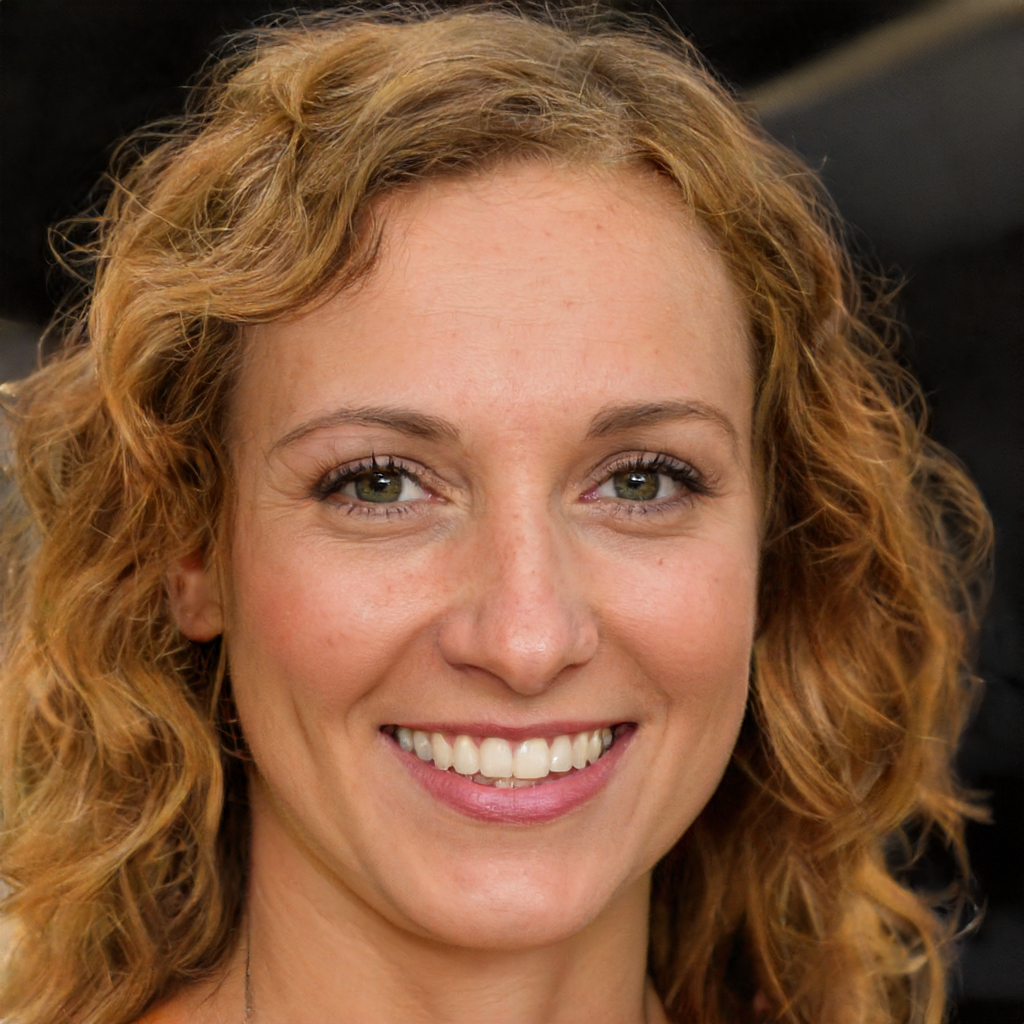
Portrait style: Real Portrait